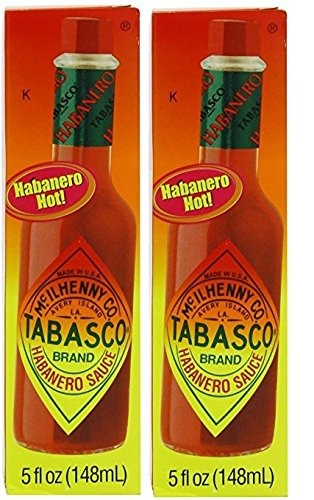
Item Name: Tabasco Sauce Pepper Habanero
Bullet Point: 2 Bottles of 5 ounce Hot Sauce
Value: 10.0
Unit: Fl Oz

Price: 18.7